Let Me Hold You

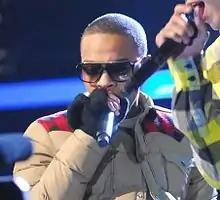
"Let Me Hold You" was Bow Wow's first top ten hit on the "Billboard" Hot 100.

"Let Me Hold You" debuted at number 93 on the "Billboard" Hot 100 for the week of May 21, 2005. Three weeks later, it moved twenty-two spots from number 73 to 51 for the week of June 11, 2005. It moved eleven spots from number 28 to 17 for the week of July 2, 2005. It moved four spots from number 15 to 11 for the week of July 16, 2005. It reached the top ten for the week of July 23, 2005, at number eight. It reached its peak at number four and spent a total of 24 weeks on the chart. With the release of "Let Me Hold You", Bow Wow achieved his first top ten hit on the "Billboard" Hot 100, surpassing his 2003 hit "Let's Get Down" which peaked at number 14. The song was also Omarion's first top-10 hit as a solo artist, although he previously had a number-one hit with "Bump, Bump, Bump" as a member of B2K.